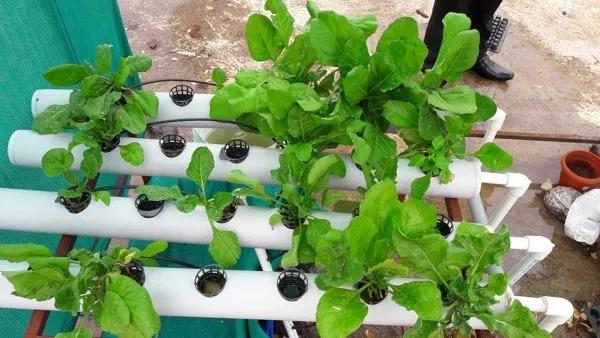
Haidroponiki ini sayansi inayousishia ukuzaji wa mimea bila ya kutegemea udongo. Teknolojia hii inahusisha uchanganyaji wa virutubishi pamoja na maji vinavyopitishwa kupitia mabomba maalumu aina ya ''pvc'.' Mabomba ambayo hutobolewa matundu madogo madogo na kupitisha mimea hiyo juu yake.